List of birds of India

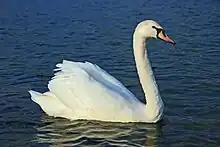
Mute swan

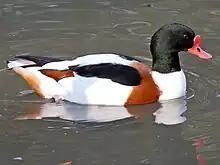
Common shelduck

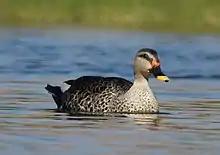
Indian spot-billed duck

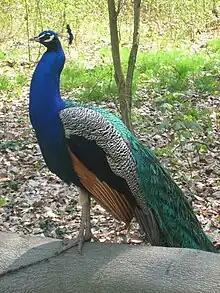
Indian peafowl

The Megapodiidae are stocky, medium-large chicken-like birds with small heads and large feet. All but the malleefowl occupy jungle habitats and most have brown or black colouring. There is one species within India.